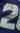
Number: 2